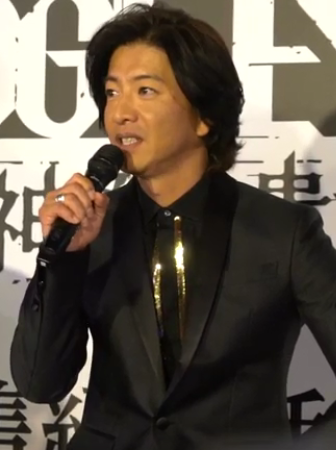
ทากูยะ คิมูระ

| name = ทากูยะ คิมูระ
| image = 木村拓哉.png
| native_name = 木村 拓哉
| native_name_lang = ja
| alias = คิมูทากุ
| birth_place = กรุงโตเกียว ประเทศญี่ปุ่น
| instrument = ร้องนำ, กีตาร์, ฮาร์มอนิกา
| genre = เจป็อป
| occupation = นักแสดง, นักร้อง
| years_active = –ปัจจุบัน
| label = Victor Entertainment
| associated_acts = สแมป
ทากูยะ คิมูระ  (; เกิด 13 พฤศจิกายน พ.ศ. 2515) หรือที่รู้จักกันในชื่อ "คิมูทากุ" ("キムタク") เป็นนักแสดง, นักร้อง และนักวิทยุชาวญี่ปุ่น เขาได้รับการยกย่องให้เป็นไอคอนของญี่ปุ่นหลังจากประสบความสำเร็จในฐานะนักแสดง เขายังเป็นสมาชิกยอดนิยมของวงสแมป ซึ่งเป็นหนึ่งในวงบอยแบนด์ที่ขายดีที่สุดในเอเชียตะวันออก
ไอดอลชายผู้มากความสามารถ ทักษะและพรสวรรค์ที่หลากหลายทั้งการร้องเพลง การเต้น การแสดงละคร และความสามารถด้านกีฬา บวกกับความหล่อส่วนตัวทำให้เค้าเป็นที่ชื่อชอบของบรรดาแฟนเพลงเป็นอย่างมาก ไม่ใช่แค่ในหมู่ผู้หญิง แต่ทากูยะเป็นที่ชื่อชอบของแฟนเพลงผู้ชายด้วย ทากูยะยังเป็นแบบอย่างสำหรับรุ่นน้องในค่าย จอห์นนี่ จูเนียร์ ด้วยความหล่อและความสามารถมากมาย ทำให้ทากูยะถูกโหวตในหลายๆ ตำแหน่ง ไม่ว่าจะเป็น (ชายหนุ่มที่ใส่กางเกงยีนส์ได้เท่ที่สุด) (ชายหนุ่มที่อยากจูบด้วยมากที่สุด) (ชายหนุ่มที่อยากได้มาเป็นแฟนมากที่สุด) (หน่มที่ดูดีของนิตยสาร ANAN เป็นเวลา 14 ปี) จากหลากหลายนิตยสารในประเทศญี่ปุ่น จนทางนิตยสารต้องขอถอดชื่อทากูยะออกจากหลายๆ การโหวต เพราะไม่มีใครสามารถแย่งตำแหน่งจากทากูยะได้
และล่าสุดกับตำแหน่งคุณพ่อที่น่ารักที่สุด จึงไม่มีใครเถียงได้อีกแล้วว่าทากูยะไม่เหมาะกับตำแหน่ง
"Mr.Perfect Man" ที่หลายคนเรียกกัน
== ข้อมูลส่วนตัว ==
* ชื่อภาษาอังกฤษ : Takuya Kimura
* ชื่อภาษาญี่ปุ่น : 木村拓哉
* ชื่อเล่น : คิมูตากุ, ทากูยะ
* เกิด : วันจันทร์ที่ 19 พฤศจิกายน ค.ศ.1972
* ส่วนสูง : 176 เซนติเมตร
* น้ำหนัก : 57 กิโลกรัม
* กรุ๊ปเลือด ：O
* สีประจำตัว: สีแดง
* เข้าจูเนี่ยร์เมื่อ : ค.ศ. 1987
* ยูนิต : Skate Boys
* ครอบครัว : ชิซูกะ คูโด (ภรรยา) , โคโคมิ (ลูกสาว) , มิซากิ (ลูกสาว)
* กีฬาโปรด : กีฬาทางน้ำทุกชนิดที่ใช้บอร์ด
== ผลงาน ==
* Grand Maison Tokyo (2019)
*BG Personal Bodyguard (2018)
* A LIFE (2017)
* I'm Home (2015)
* HERO (2014)
* Miyamoto musashi (2014)
* Ando Lloyd ~A.I. Knows LOVE?~ (2013)
* Priceless (2012)
* Nankyoku Tairiku (2011)
* Moon LoversTsuki no Koibito (2010)
* MR. BRAIN (2009)
* นายกฯ (มือใหม่) หัวใจประชาชน|Change (2008)
* Karai Naru Ichizoku (2007)
* Hero ตอนพิเศษ (2006)
* Engine (2005)
* Pride (2004)
* Good Luck!! (2003)
* Sora Kara Furu Ichioku no Hoshi (2002)
* Chuushingura 1/47 (2002)
* Hero (2001)
* Beautiful Life (2000)
* Food Fight (2000) (พากษ์ เสียงเป็นนก ของพระเอก)
* Konya wa Eigyouchuu (1999)
* Oda Nobunaga (1998)
* Nemureru Mori (1998)
* Boku ga boku de aru tame ni (1997)
* Love Generation (1997)
* Ii Hito (1997) (1ฉาก)
* Gift (1997)
* Furuhata Ninzaburo 1 (1996)
* Kyousoukyoku (1996)
* Long Vacation (1996)
* Jinsei wa joujoda (1995)
* Wakamono no subete (1994)
* Asunaro hakusho (1993)
* Izu no odorikko (1993)
* Sono toki haatowa nusumareta (1992)
* Otouto (1990)
=== ภาพยนตร์ ===
* HERO (2015)
* Space Battleship Yamato (2010)
* I Come with the Rain (2009)
* Hero (2007)
* Bushi no ichibun (Love&honor) (2006)
* 2046 (2004)
* Howl's Moving Castle (เสียงพากย์) (2004)
* Shoot / Hit the Goal (1996)
* Kimi wa toki no kanata e (1995)
* โดราเอมอน ตอน ไดโนเสาร์ตัวใหม่ของโนบิตะ (2020) (พากย์เสียงเป็น จิล)
== รางวัล ==
*ปี1994 7th Nikkan Sports Film Award รางวัลนักแสดงหน้าใหม่จากภาพยนตร์เรื่อง Shoot!
*ปี1994 Élan d'Or Award รางวัลนักแสดงหน้าใหม่จากภาพยนตร์เรื่อง Shoot!
*ปี1994 Best Jeanist ครั้งที่11
*ปี1995 Galaxy Award จากละครเรื่อง Wakamono no subete
*ปี1995 Best Jeanist ครั้งที่12
*ปี1996 Best Jeanist ครั้งที่13
*ปี1996 Drama Academy Award รางวัลนักแสดงนำชายจากละครเรื่อง Long Vacation
*ปี1996 TV LIFE Annual Drama Award รางวัลนักแสดงนำชายจากละครเรื่อง Long Vacation
*ปี1997 Best Jeanist ครั้งที่14
*ปี1997 Drama Academy Award รางวัลนักแสดงนำชายจากละครเรื่อง Love Generation
*ปี1997 TV LIFE Annual Drama Award รางวัลนักแสดงนำชายจากละครเรื่อง Gift และ Love Generation
*ปี1998 Best Jeanist ครั้งที่15
*ปี1998 Nikkan Sports Drama Grand Prix รางวัลนักแสดงนำชายจากละครเรื่อง Love Generation
*ปี1998 Drama Academy Award รางวัลนักแสดงนำชายจากละครเรื่อง nemureru mori
*ปี1999 Nikkan Sports Drama Grand Prix รางวัลนักแสดงนำชายจากละครเรื่อง Beautiful life
*ปี1999 Drama Academy Award รางวัลนักแสดงนำชายจากละครเรื่อง Beautiful life
*ปี2000 Hoso Bunka Foundation Award รางวัลนักแสดงนำชายจากละครเรื่อง Beautiful life
*ปี2000 TV LIFE Annual Drama Award รางวัลนักแสดงนำชายจากละครเรื่อง Beautiful life
*ปี2001 Drama Academy Award รางวัลนักแสดงนำชายจากละครเรื่อง HERO
*ปี2001 Nikkan Sports Drama Grand Prix รางวัลนักแสดงนำชายจากละครเรื่อง HERO
*ปี2001 TV LIFE Annual Drama Award รางวัลนักแสดงนำชายจากละครเรื่อง HERO
*ปี2002 Drama Academy Award รางวัลนักแสดงนำชายจากละครเรื่อง Sora kara furu ichioku no hoshi
*ปี2003 Nikkan Sports Drama Grand Prix รางวัลนักแสดงนำชายจากละครเรื่อง Good Luck!!
*ปี2006 Tokyo Sports Film Award รางวัลนักแสดงนำชายจากภาพยนตร์เรื่อง Love and Honor (ในปี2006 ทากูยะได้ปฏิเสธรับรางวัล Blue Ribbon Award และ Japan Academy Prize)
*ปี2007 Japan Broadcast Film Arts Awards รางวัลนักแสดงนำชายจากภาพยนตร์เรื่อง Love and Honor
*ปี2007 Seoul Drama Awards รางวัลนักแสดงนำชายจากละครเรื่อง karei na iru ichi zoku
*ปี2007 Drama Academy Award รางวัลนักแสดงนำชายจากละครเรื่อง karei na iru ichi zoku
*ปี2007 Drama of the Year จากละครเรื่อง karei na iru ichi zoku
*ปี2007 Yujiro Ishihara Award รางวัลนักแสดงนำชายจากภาพยนตร์เรื่อง Love and Honor
*ปี2008 Drama Academy Award รางวัลนักแสดงนำชายจากละครเรื่อง CHANGE
*ปี2011 Japan Broadcast Film Arts Awards รางวัลนักแสดงนำชายจากละครเรื่อง Nankyoku Tairiku
*ปี2012 ACCCM Festival Talent Award จากโฆษณารถยนต์ TOYOTA
*ปี2012 Nikkan Sports Drama Grand Prix รางวัลนักแสดงนำชายจากละครเรื่อง PRICELESS
*ปี2012 Drama Academy Award รางวัลนักแสดงนำชายจากละครเรื่อง PRICELESS
*ปี2012 Drama of the Year ฤดูใบไม้ร่วง จากละครเรื่อง PRICELESS
*ปี2012 Drama of the Year จากละครเรื่อง PRICELESS
*ปี2013 Nikkan Sports Drama Grand Prix ฤดูใบไม้ร่วง จากละครเรื่อง Ando Lloyd ~A.I. Knows LOVE? ~
*ปี2013 Drama of the Year ฤดูใบไม้ร่วง จากละครเรื่อง Ando Lloyd ~A.I. Knows LOVE? ~
*ปี2013 Drama of the Year จากละครเรื่อง Ando Lloyd ~A.I. Knows LOVE? ~
== อ้างอิง ==
== แหล่งข้อมูลอื่น ==
* Johnny's net Official Profile（English）
*
*
Navboxes
|title = รางวัล
หมวดหมู่:นักแสดงญี่ปุ่น
หมวดหมู่:นักร้องญี่ปุ่น
หมวดหมู่:จูเนียร์
หมวดหมู่:บุคคลจากโตเกียว